List of University of Central Florida faculty and administrators

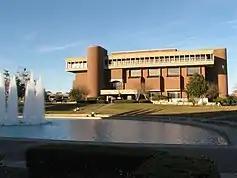
The John C. Hitt Library and Reflection Pond, located on UCF's main campus.

The University of Central Florida is a space-grant metropolitan public research university located on a main campus in Orlando, Florida, United States. UCF is a member institution of the State University System of Florida and is the second-largest university in the United States.